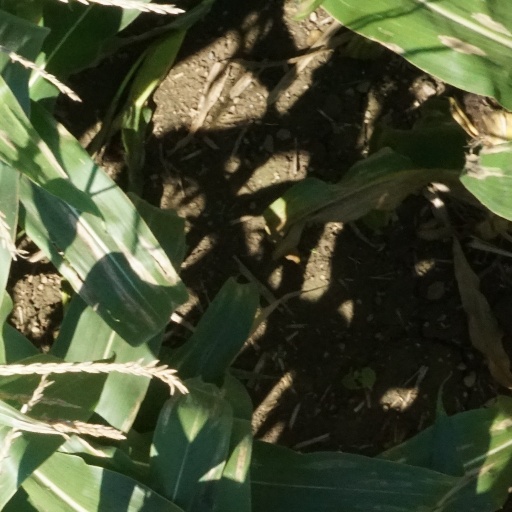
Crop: maize; corn